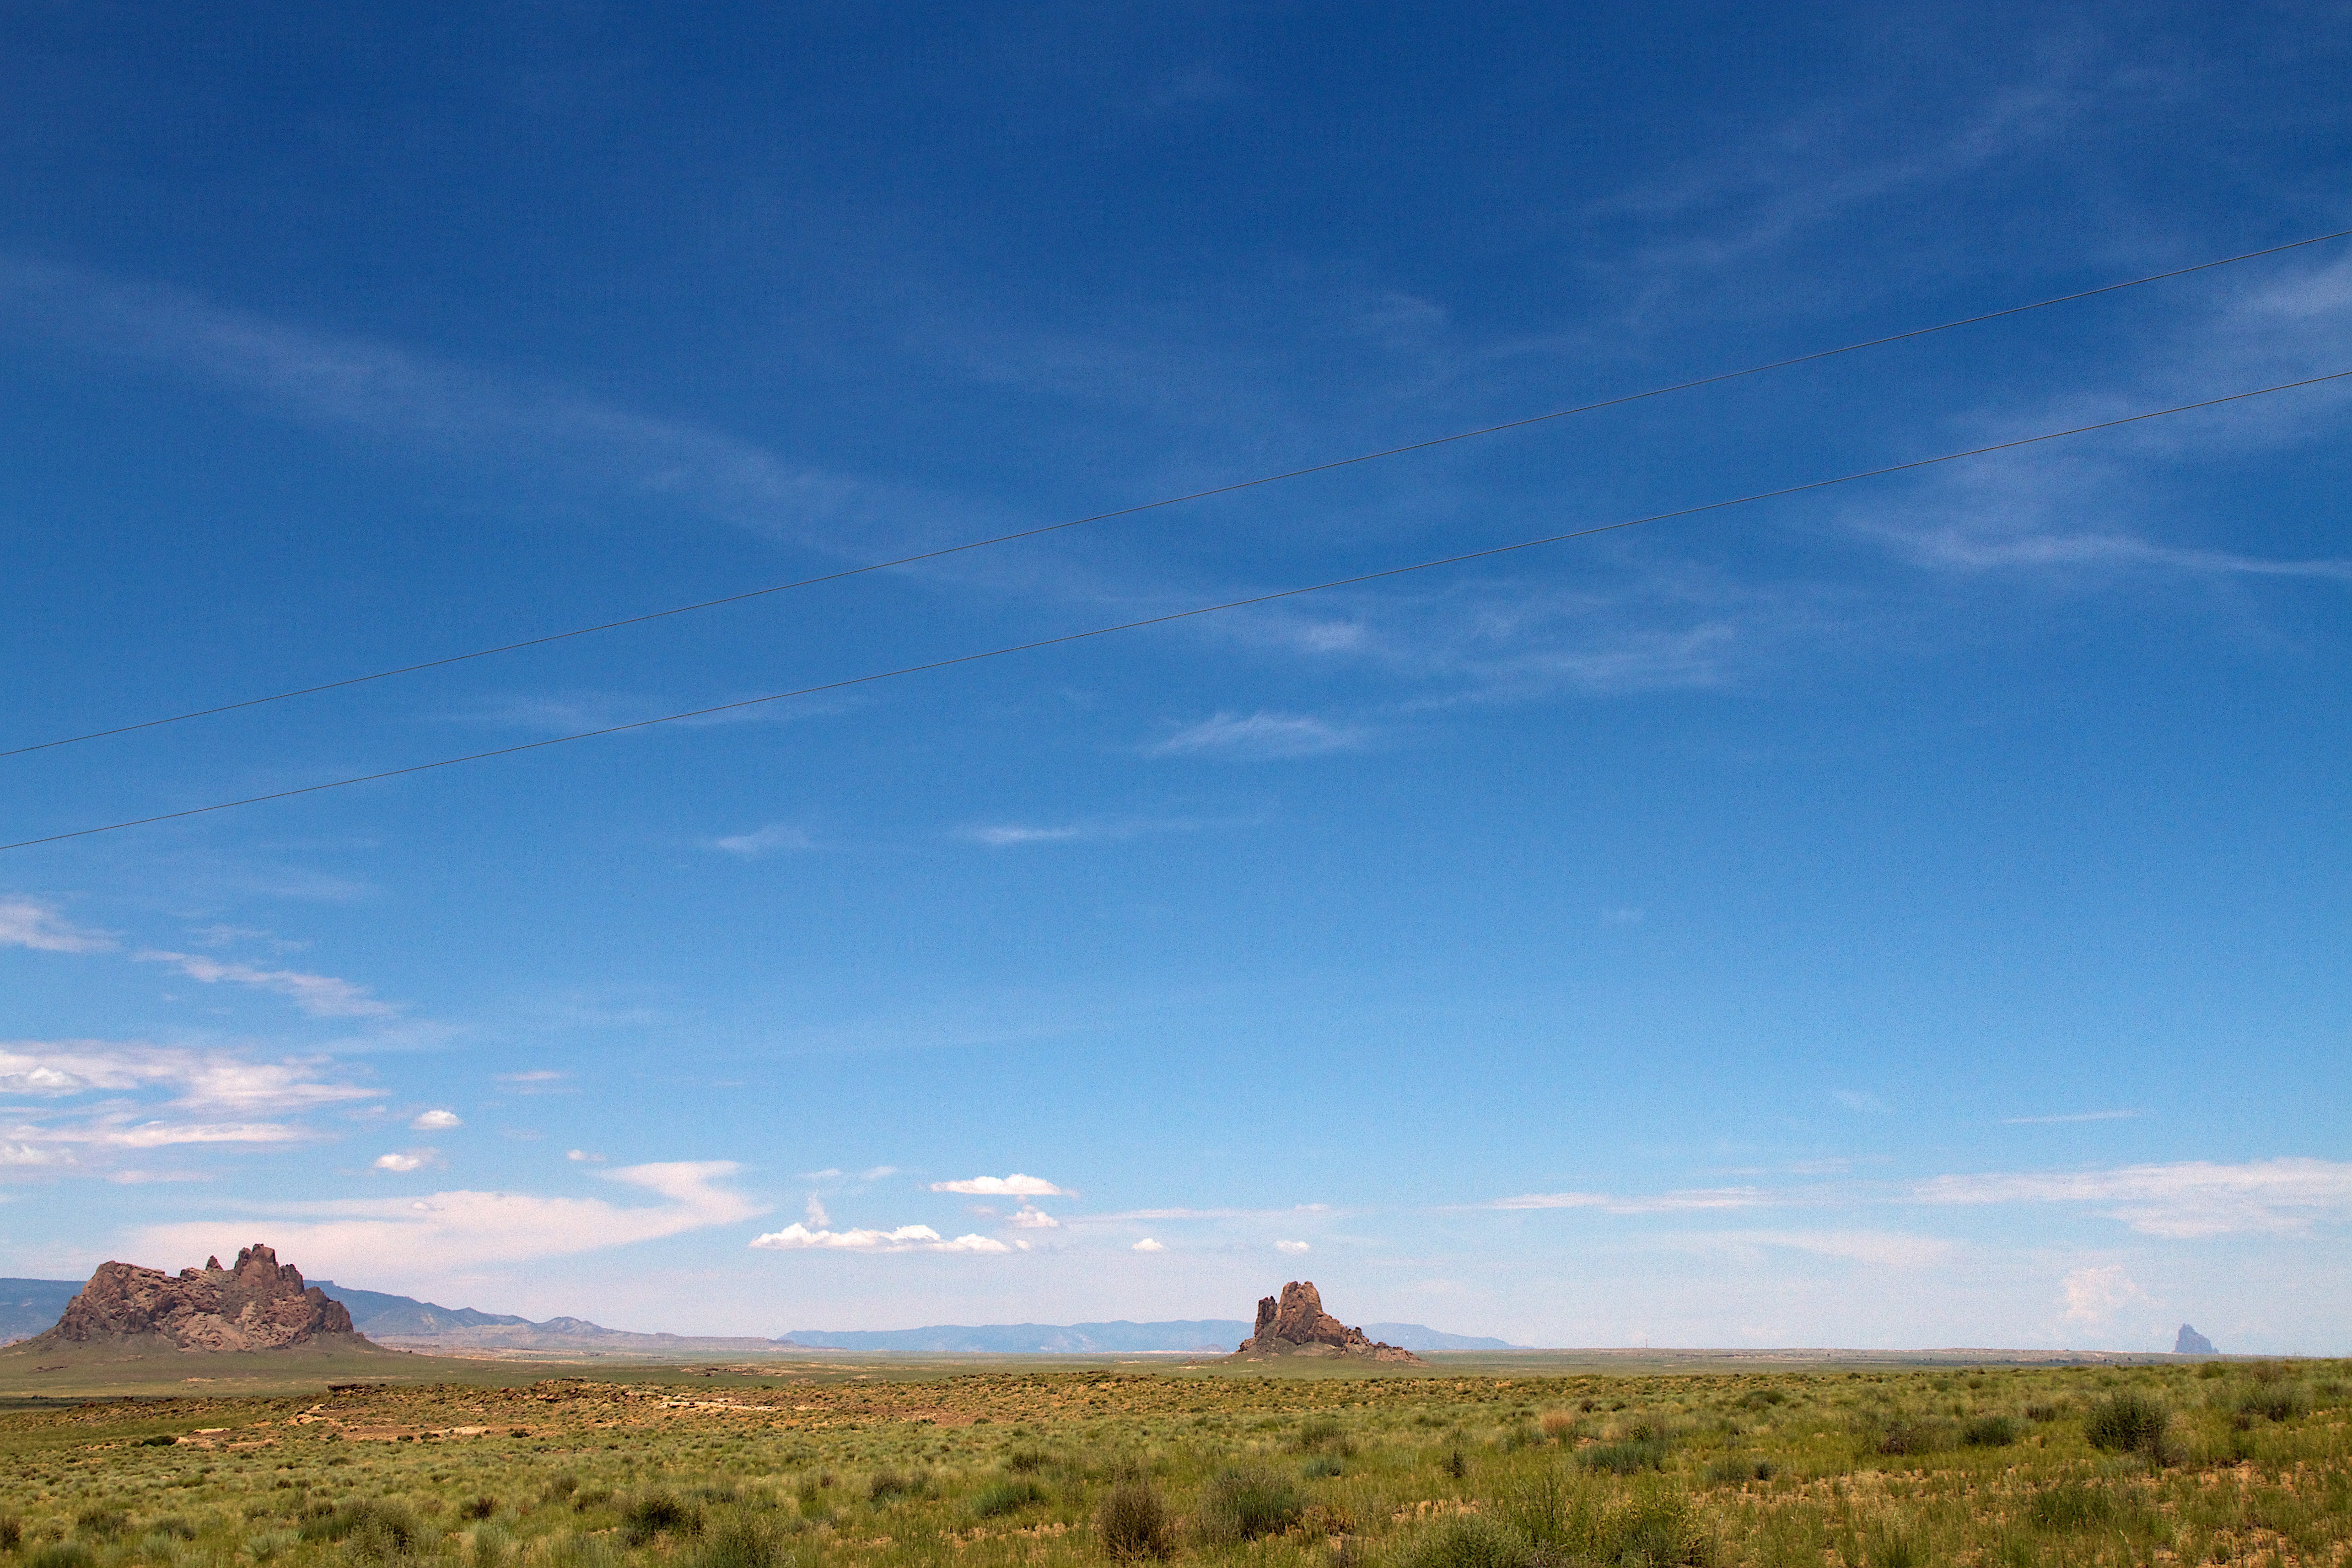
landscape, horizon, cloud, sky, field, meadow, prairie, hill, panorama, dusk, savanna, plain, grassland, plateau, habitat, ecosystem, steppe, natural environment, geographical feature